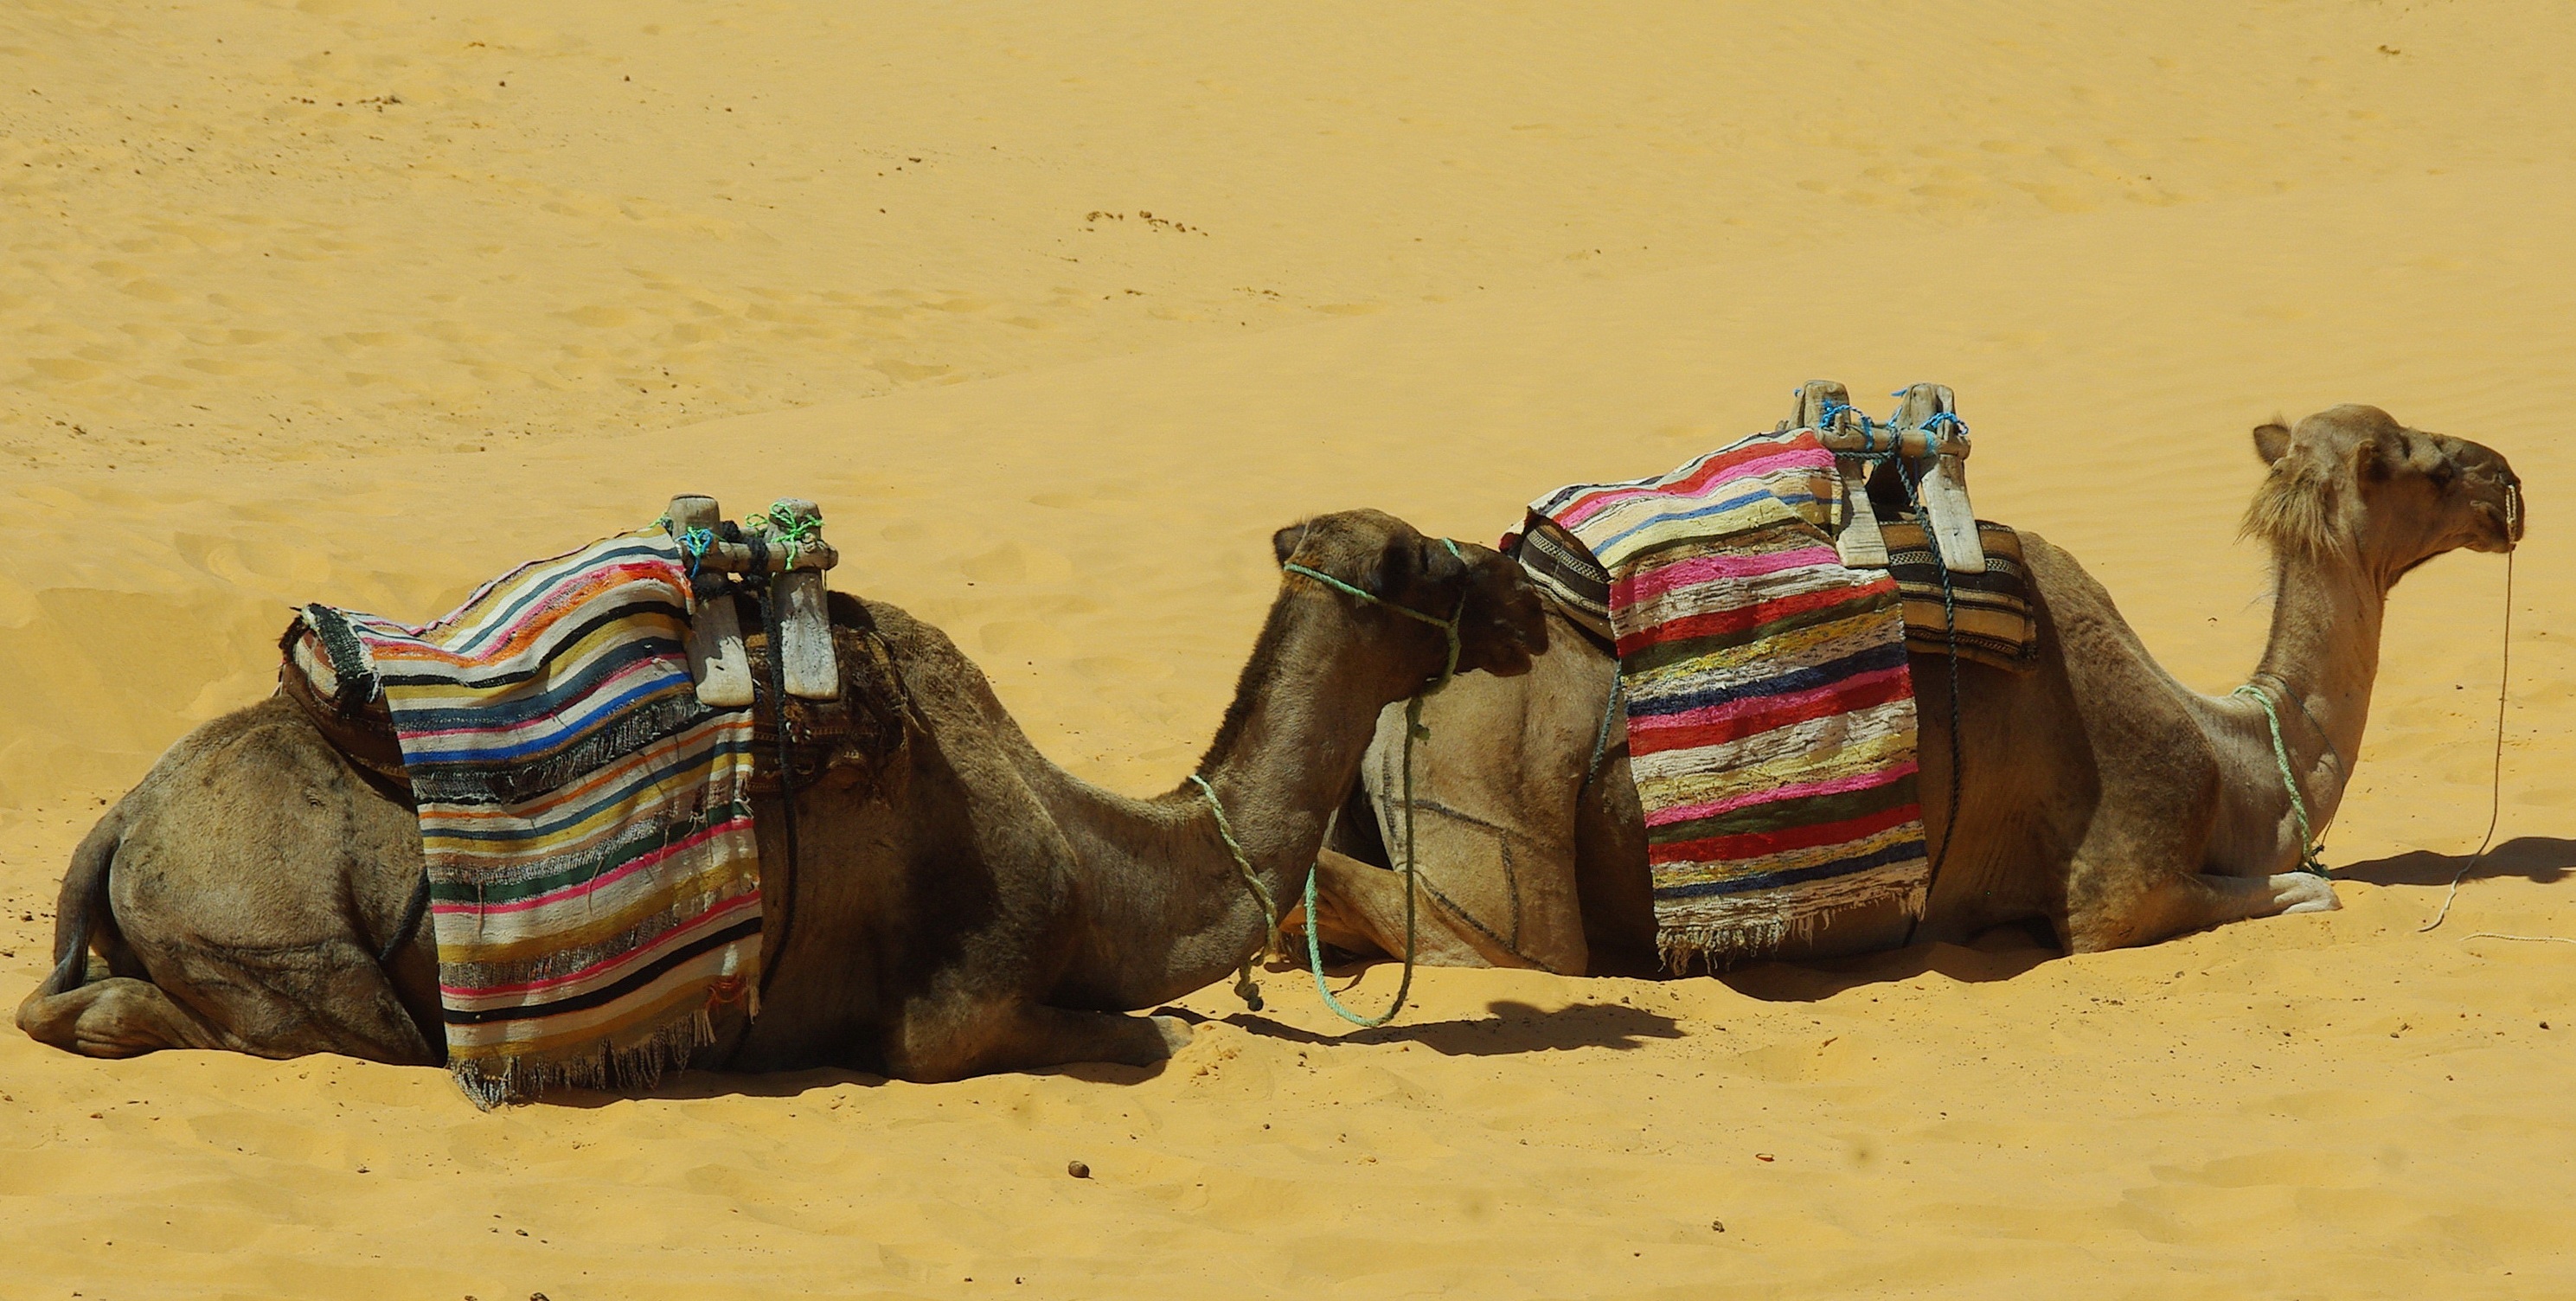
sand, desert, camel, mammal, camels, sahara, tunisia, mehari, tataouine, dromedary camel, camel like mammal, arabian camel